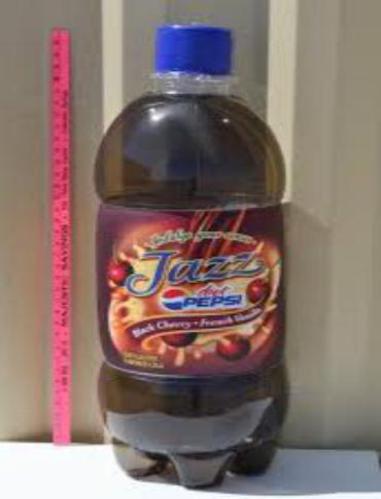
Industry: Food